Soviet infrastructure in Central Asia

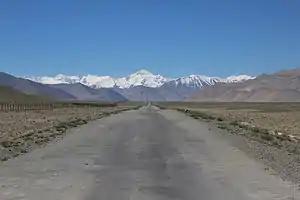
Pamir highway near Karakul

The relatively small populations, large land areas (particularly in Kazakhstan, Turkmenistan and Uzbekistan) and difficult mountainous terrain (especially in the Kyrgyz Republic and Tajikistan) increase infrastructure costs and pose challenges to maintenance of road infrastructure in Central Asia. The total road length under central government management (roads considered national highway) in Central Asia is 59,430 km, almost all of which is paved.